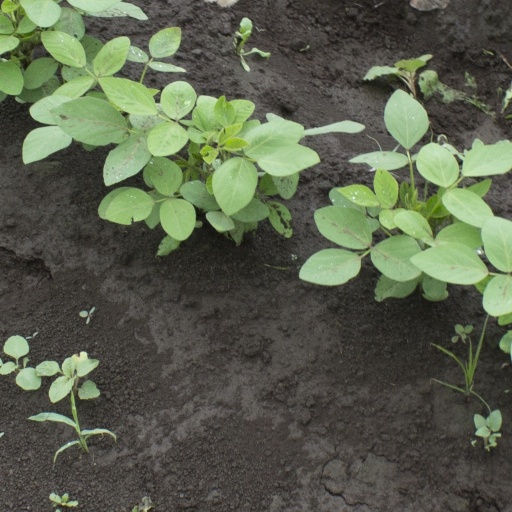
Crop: soybean